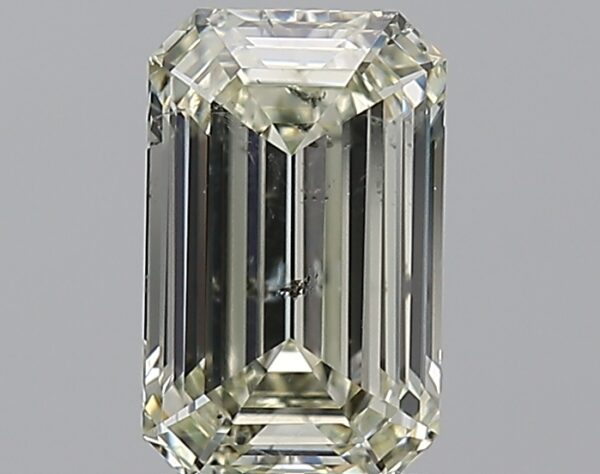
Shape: emerald
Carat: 1.5
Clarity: SI2
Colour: M
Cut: EX
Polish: EX
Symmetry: VG
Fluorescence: M
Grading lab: GIA
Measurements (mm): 8.41 x 5.26 x 3.37